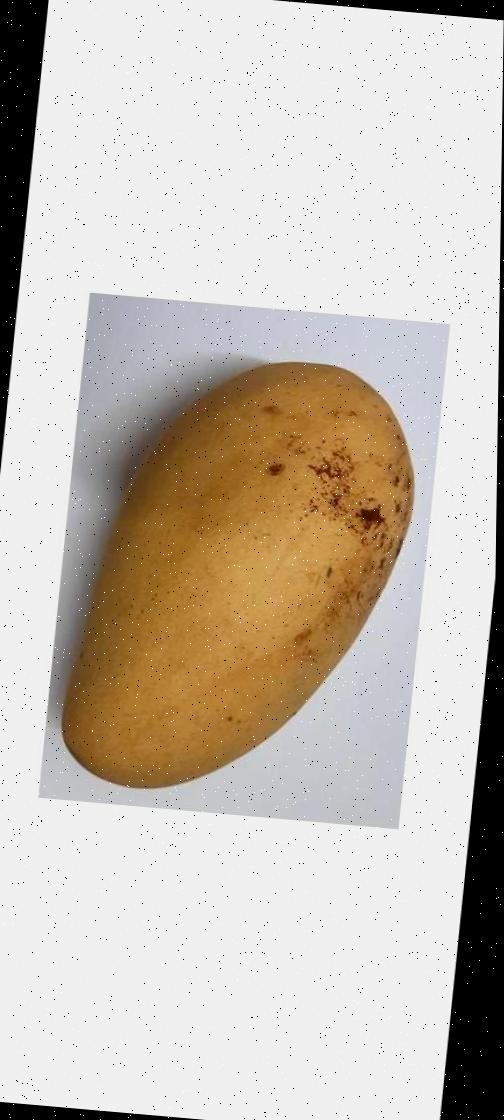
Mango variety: Katimon